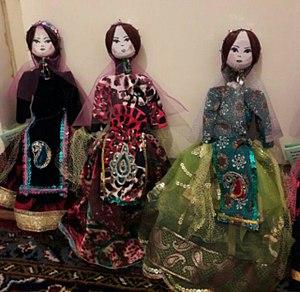
Layli, ou Leyli, également Bahig ou Bavig, est une poupée de danse à charnière, populaire parmi les Lors d'Iran.